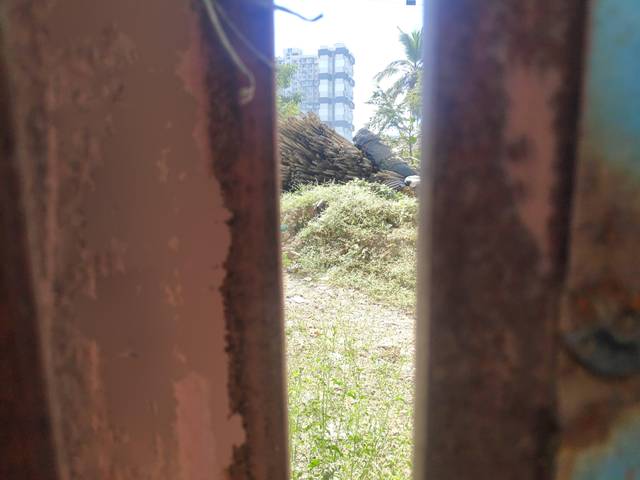
Region: India
Coordinates: 19.153, 72.845